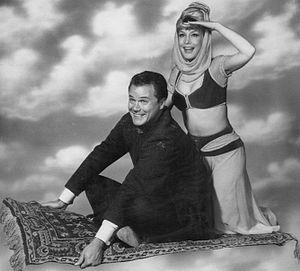
Gene Nelson est un acteur, réalisateur et danseur américain, né Eugene Leander Berg le 24 mars 1920 à Astoria, mort le 16 septembre 1996 à Los Angeles.